A Spell for Chameleon

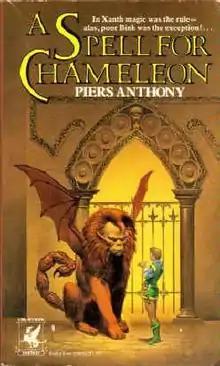
First edition

A Spell for Chameleon is a fantasy novel by British-American writer Piers Anthony, published in 1977 by Ballantine Books/Del Rey Books. It is the first book of the Xanth series.